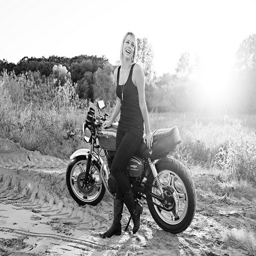
A woman stands next to a motorcycle in the sun.
a woman sitting on a motorcycle parked on the side of the road
A young lady standing by a small motorcycle on a dirt road.
A woman stands next to a motor cycle on a path.
A woman posing on a motorbike parked on a dirt road.